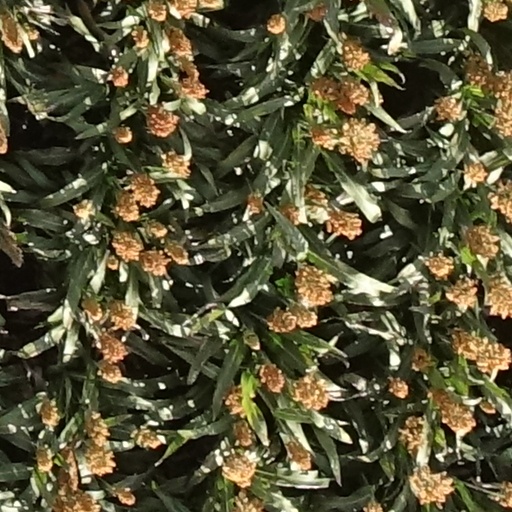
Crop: sorghum